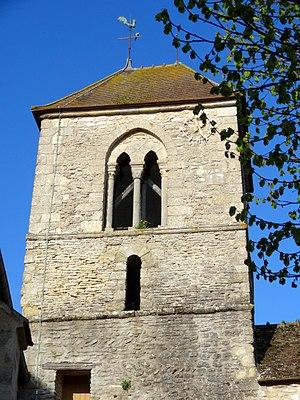
Église Saint-Martin de Follainville - voir titre.
L'église Saint-Martin est une église catholique paroissiale située à Follainville-Dennemont, dans les Yvelines, en France. Elle se compose, pour l'essentiel, d'un vaste vaisseau unique, aux murs lisses, recouvert d'un plafond plat. On peut néanmoins distinguer entre la nef, dont les élévations extérieures sont assez disparates, et le chœur, d'un style Renaissance sobre préfigurant le style classique. L'église a été consacrée et dédiée à saint Martin de Tours le 24 juin 1561, probablement à l'occasion de l'achèvement du chœur. La nef a été retouchée au XVIIIᵉ siècle, et une tentative d'améliorer l'esthétique du sanctuaire a été entreprise à la même époque. Les travaux s'arrêtèrent après la pose de trois colonnes toscanes. Au nord de cette nef, subsistent encore des éléments de l'église romane primitive. Il s'agit notamment d'un petit clocher de la fin du XIᵉ siècle, dont la base est voûtée d'arêtes, et dont l'étage de beffroi a été refait dans le style gothique un siècle plus tard, ainsi que d'une travée voûté en berceau du milieu ou du troisième quart du XIIᵉ siècle.